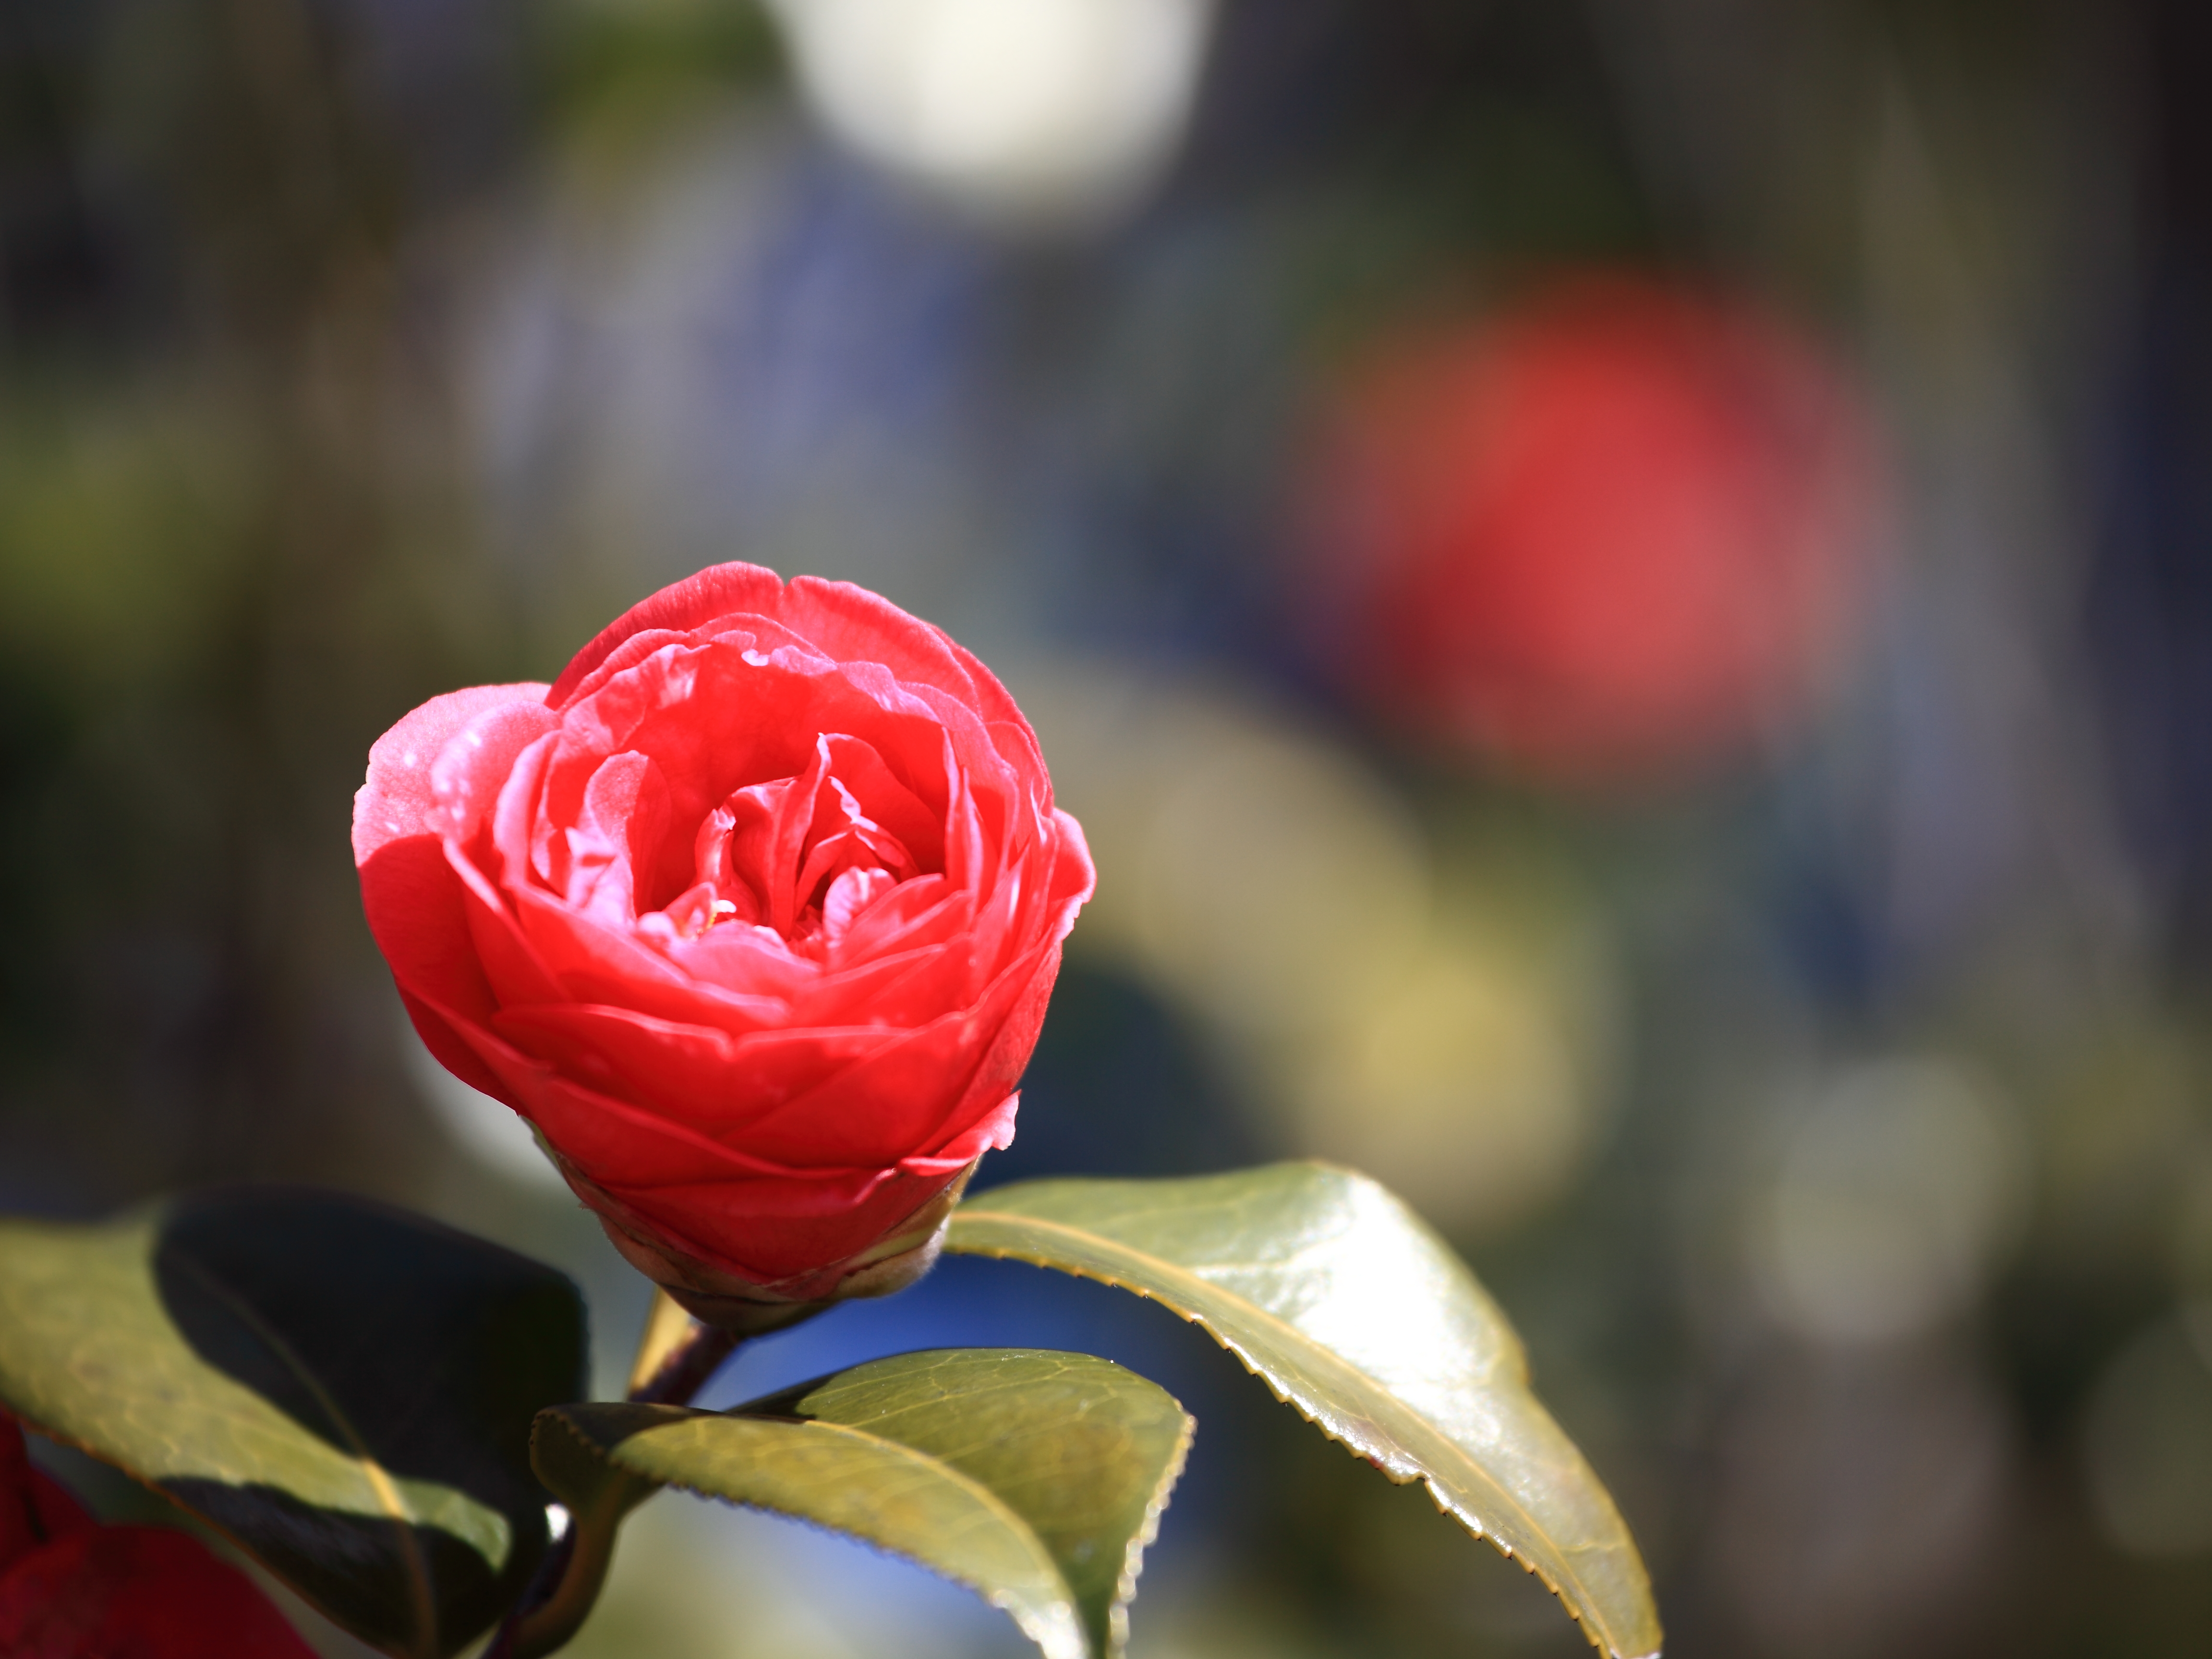
blossom, plant, flower, petal, rose, high, red, flora, close up, cool image, 5d, hires, bud, markii, hi, res, resolution, camellia, sasanqua, macro photography, flowering plant, garden roses, rose family, land plant